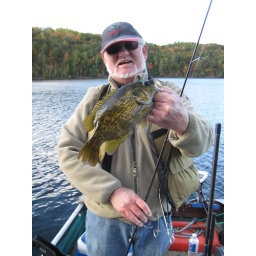
My big fish of the trip....a monster rock bass. Photo by Jerry Tusa.